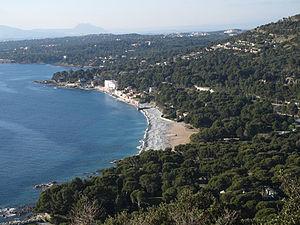
Le Dramont, France, Côte d'Azur. Plage du débarquement
Le Dramont est un hameau de Saint-Raphaël.